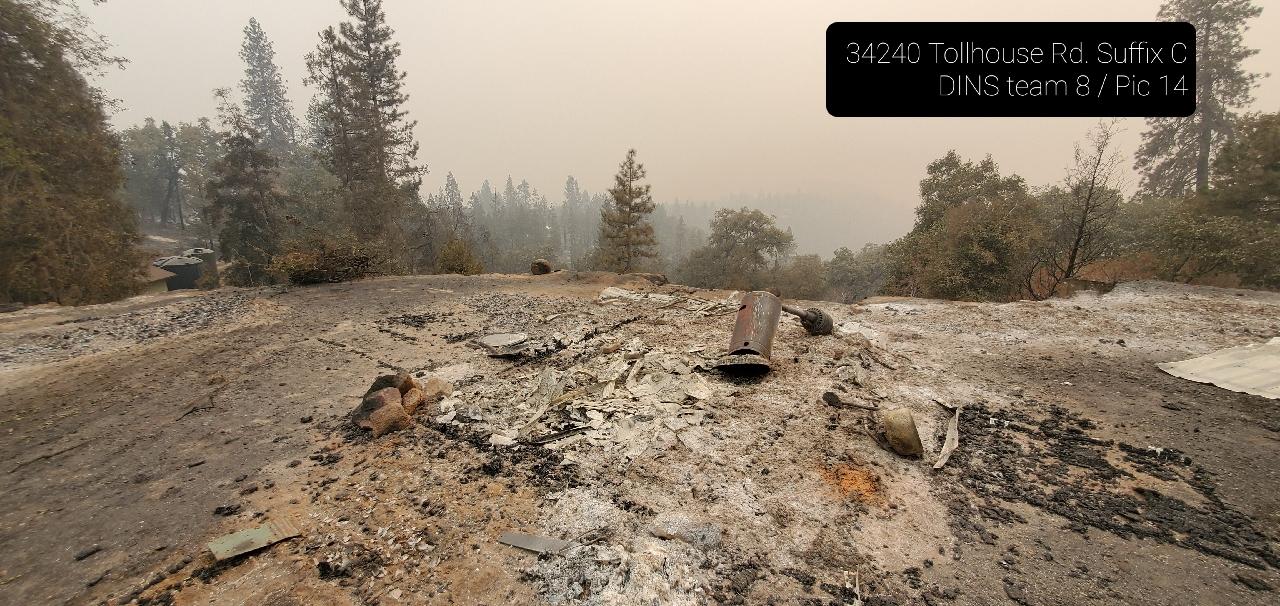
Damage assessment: destroyed